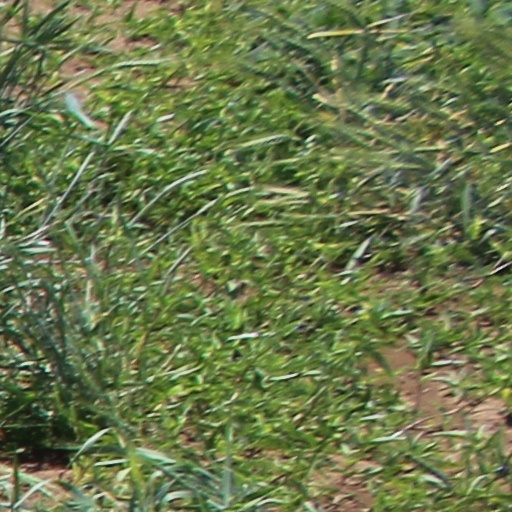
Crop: wheat